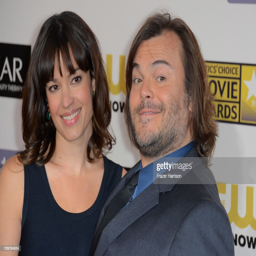
hard rock artist and musician arrive at awards .